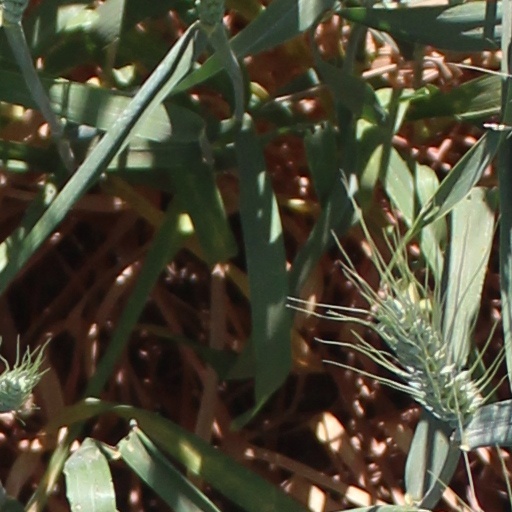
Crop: wheat